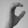
ASL letter: C